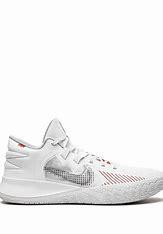
Brand: Nike
Model: Kyrie Flytrap 5